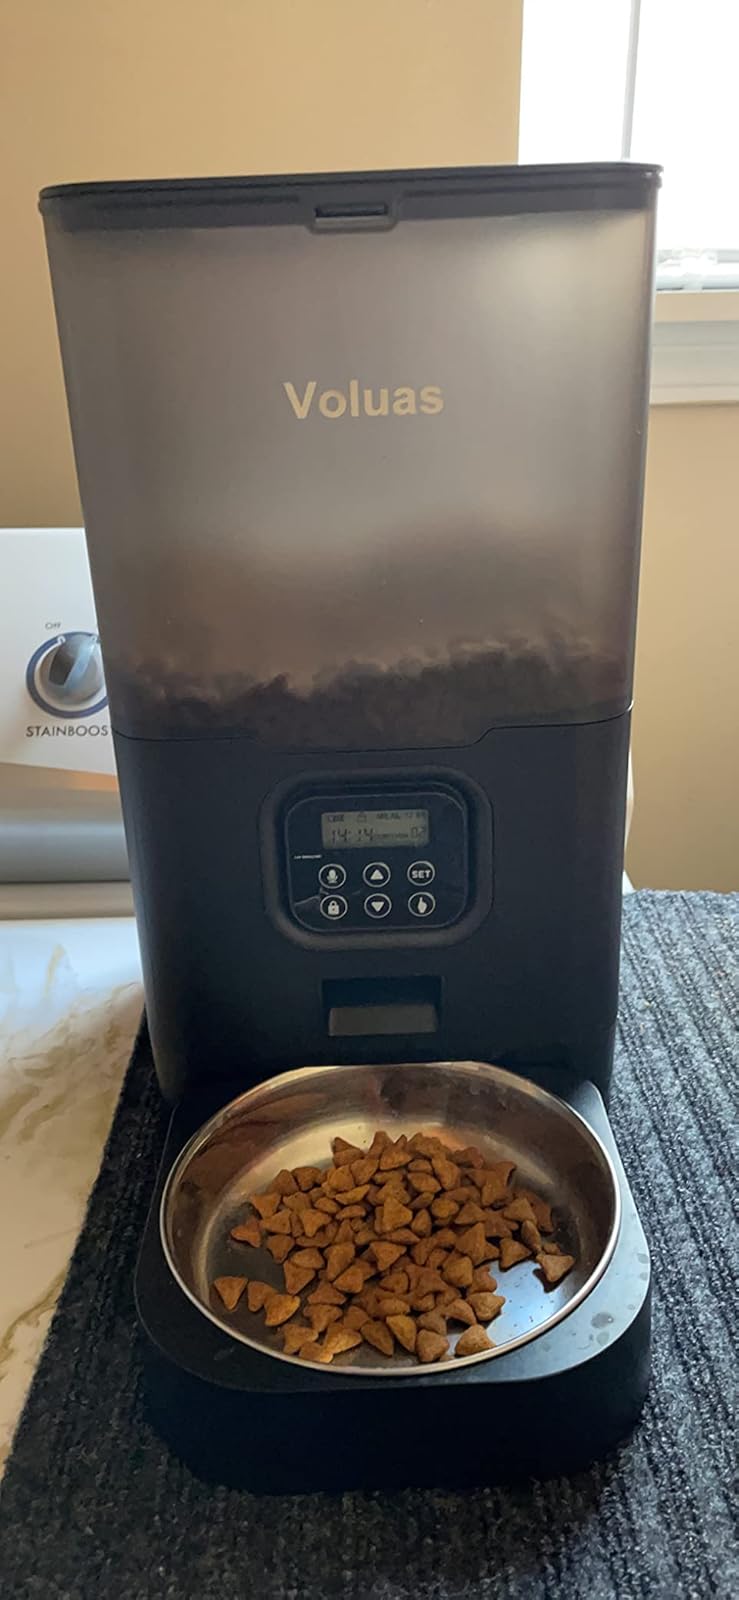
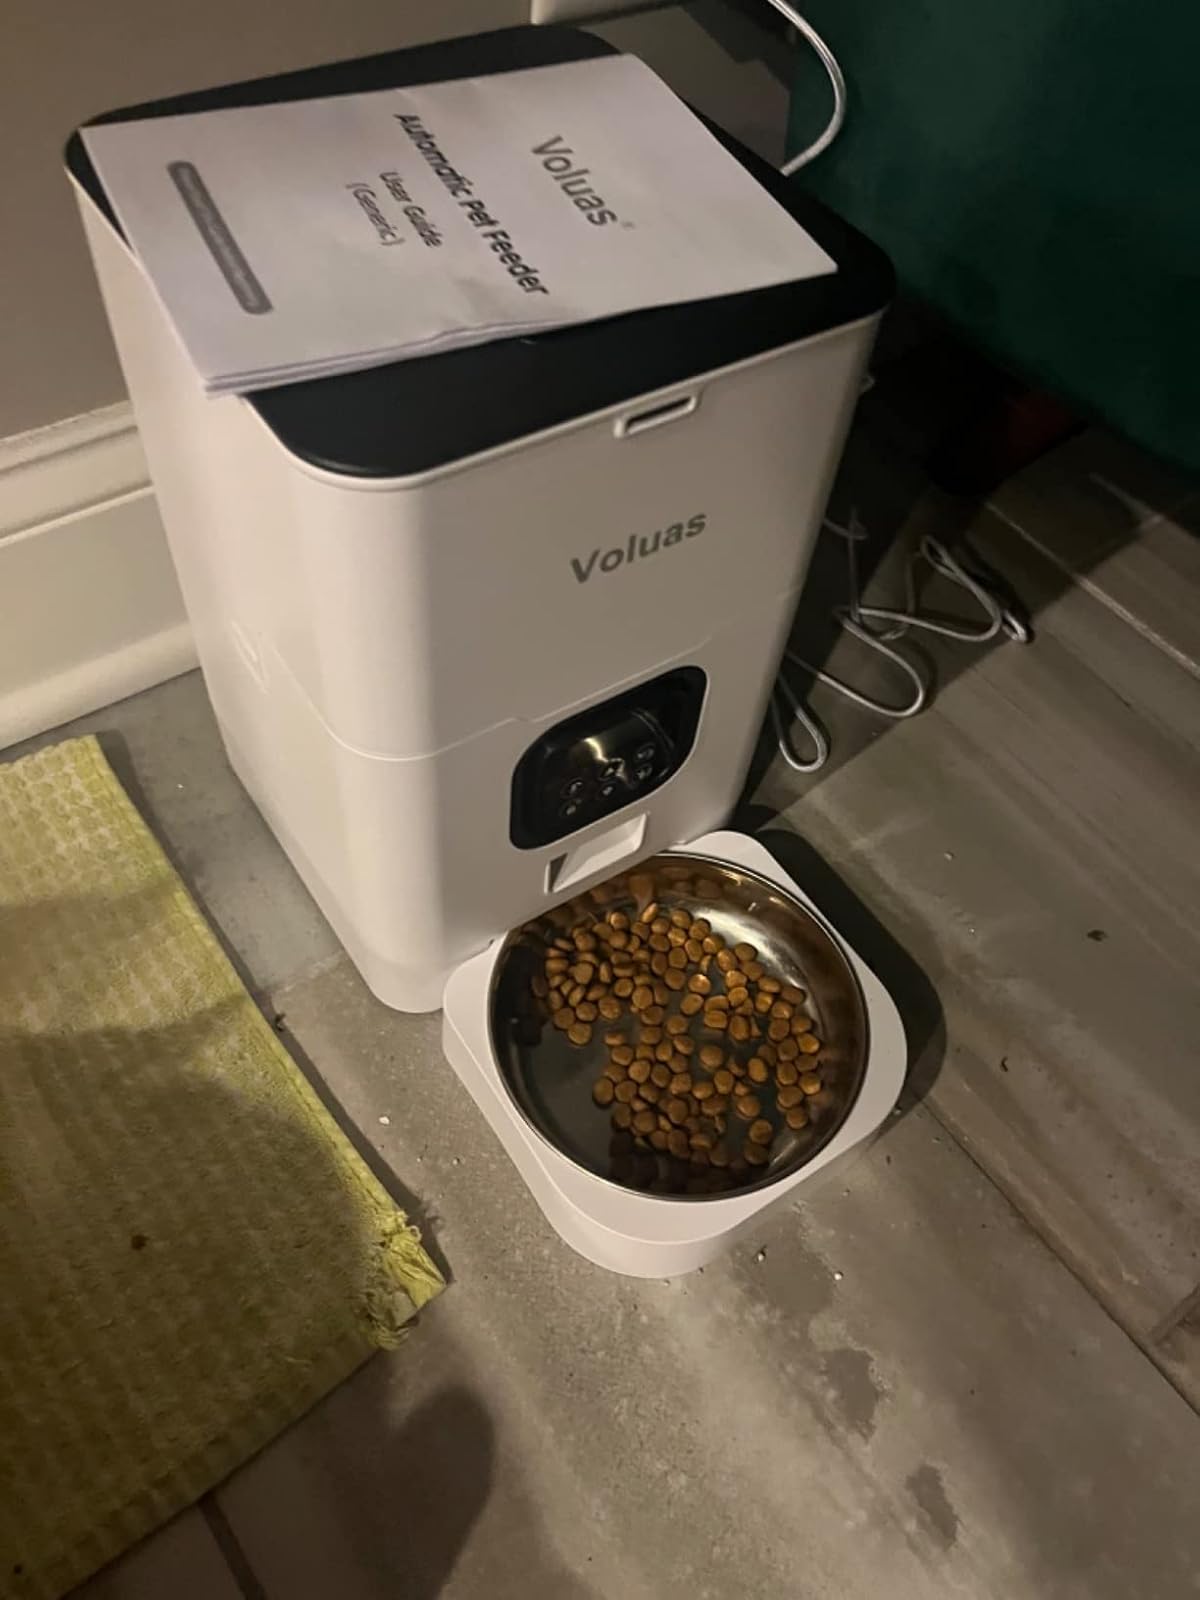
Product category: items_feeder
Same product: no